Piaggio Medley

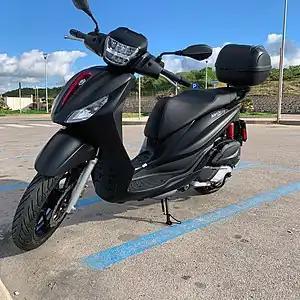
2020 Piaggio Medley S.

The Piaggio Medley is a scooter produced by the Italian vehicle manufacturer Piaggio.